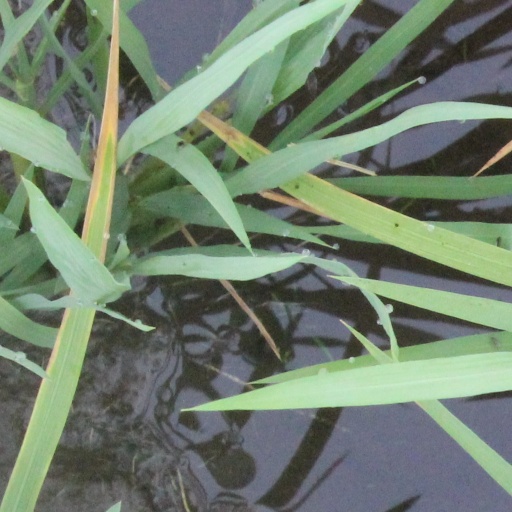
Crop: rice